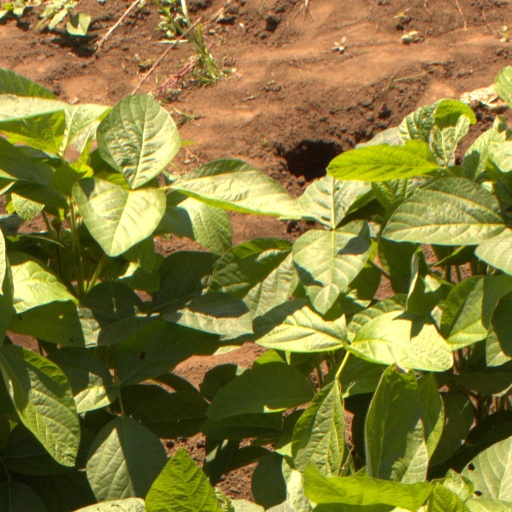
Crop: soybean